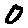
Label: 0